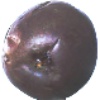
Label: passion_fruit